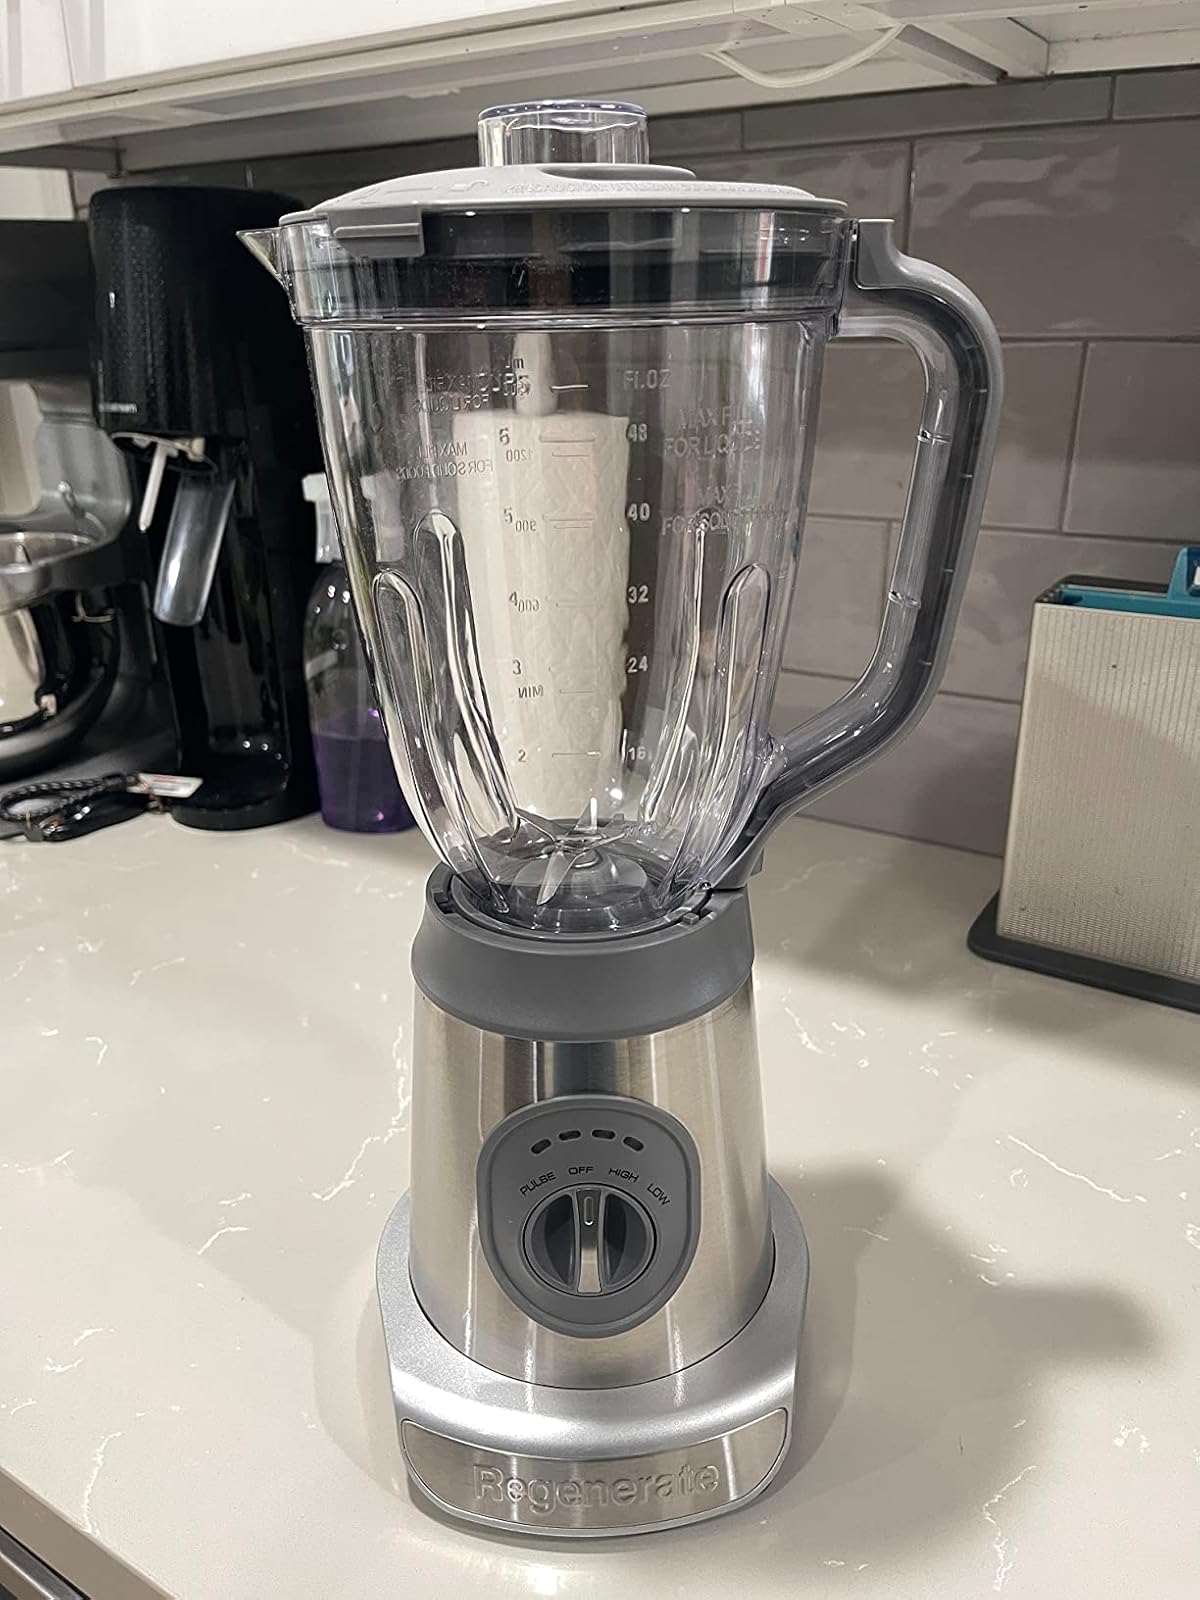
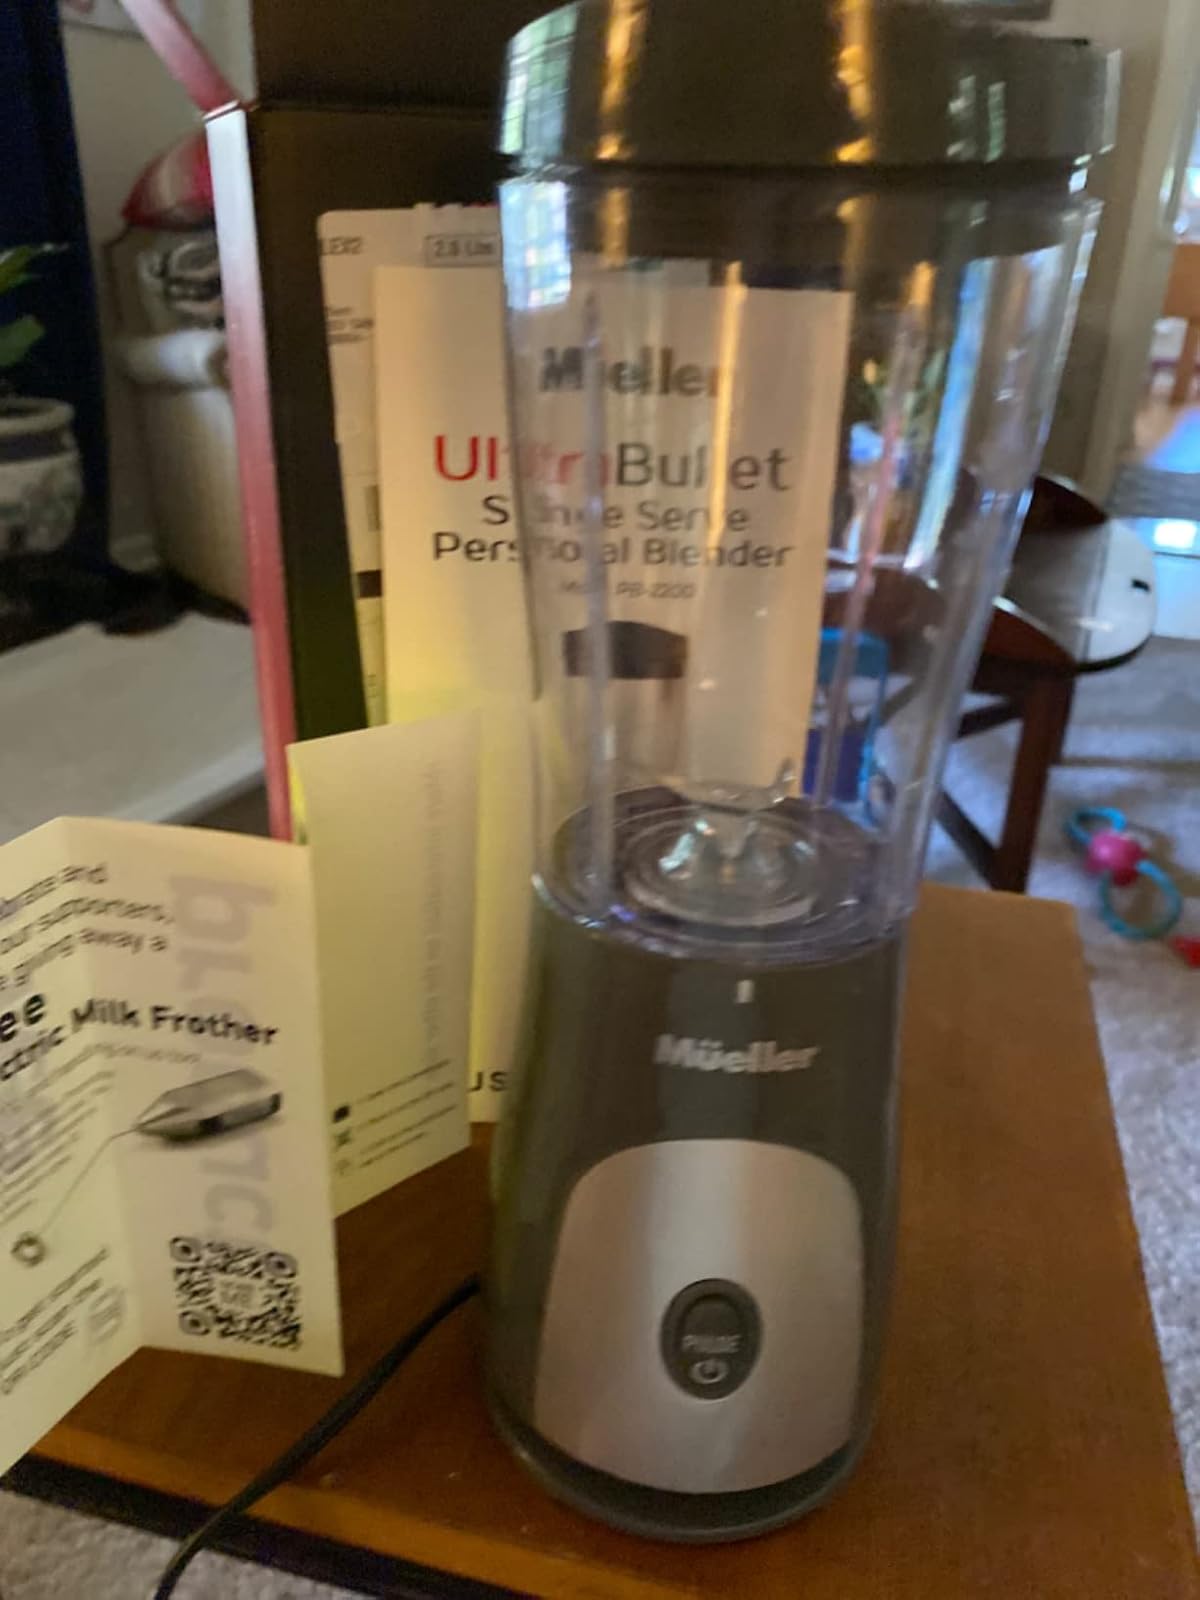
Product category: items_blender
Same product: no